Hydro massage

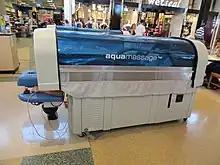
A form of dry hydrotherapy in a shopping mall.

Hydromassage is a massage technique which uses water pressure and temperature to reduce muscle tension, improve blood flow, and reduce stress.